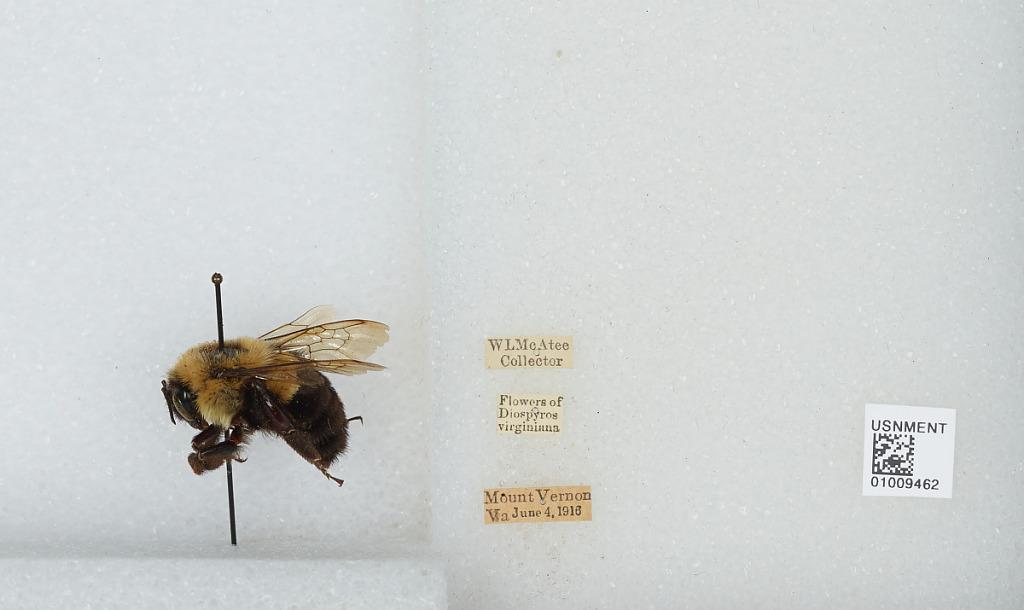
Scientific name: Bombus (Pyrobombus) impatiens Cresson
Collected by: W. McAtee
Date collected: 1916-6-4
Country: United States
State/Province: Virginia
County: Fairfax
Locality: Mount Vernon
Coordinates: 38.7353, -77.0953